Hnahthial

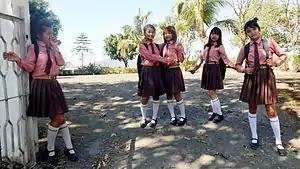
Nuchhungi English medium schoolgirls

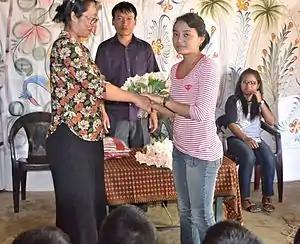
Nuchhungi English Medium School Hnahthial appreciation

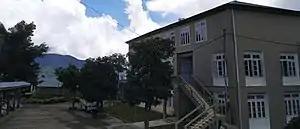
Hnahthial college

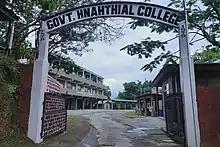
Hnahthial college main gate

There is one college, Hnahthial College, under Mizoram University and a number of public and private schools. Hnahthial has one government higher secondary school, two government high schools, three middle schools, six government primary schools and eight private schools.